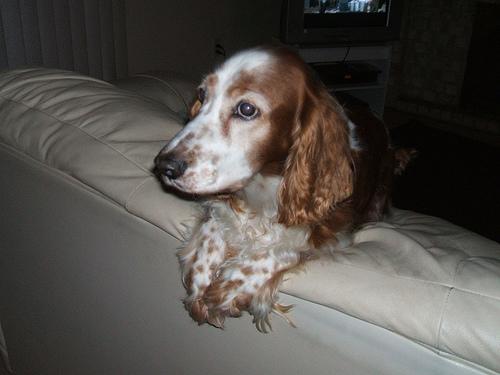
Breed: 202-n000023-Welsh_springer_spaniel